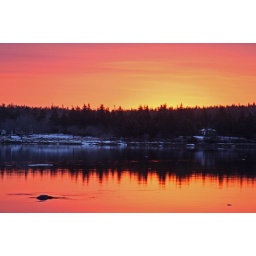
red sky in the morning-------